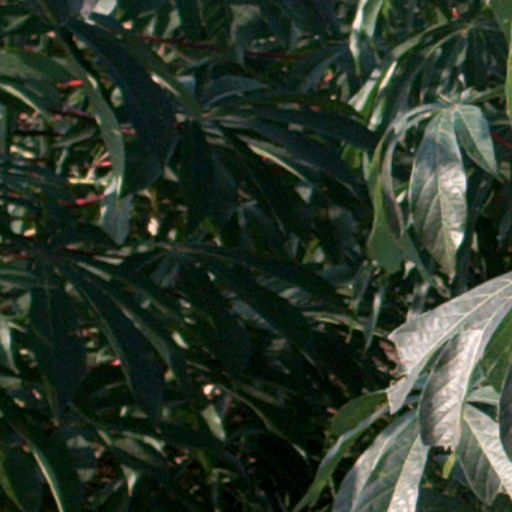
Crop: cassava